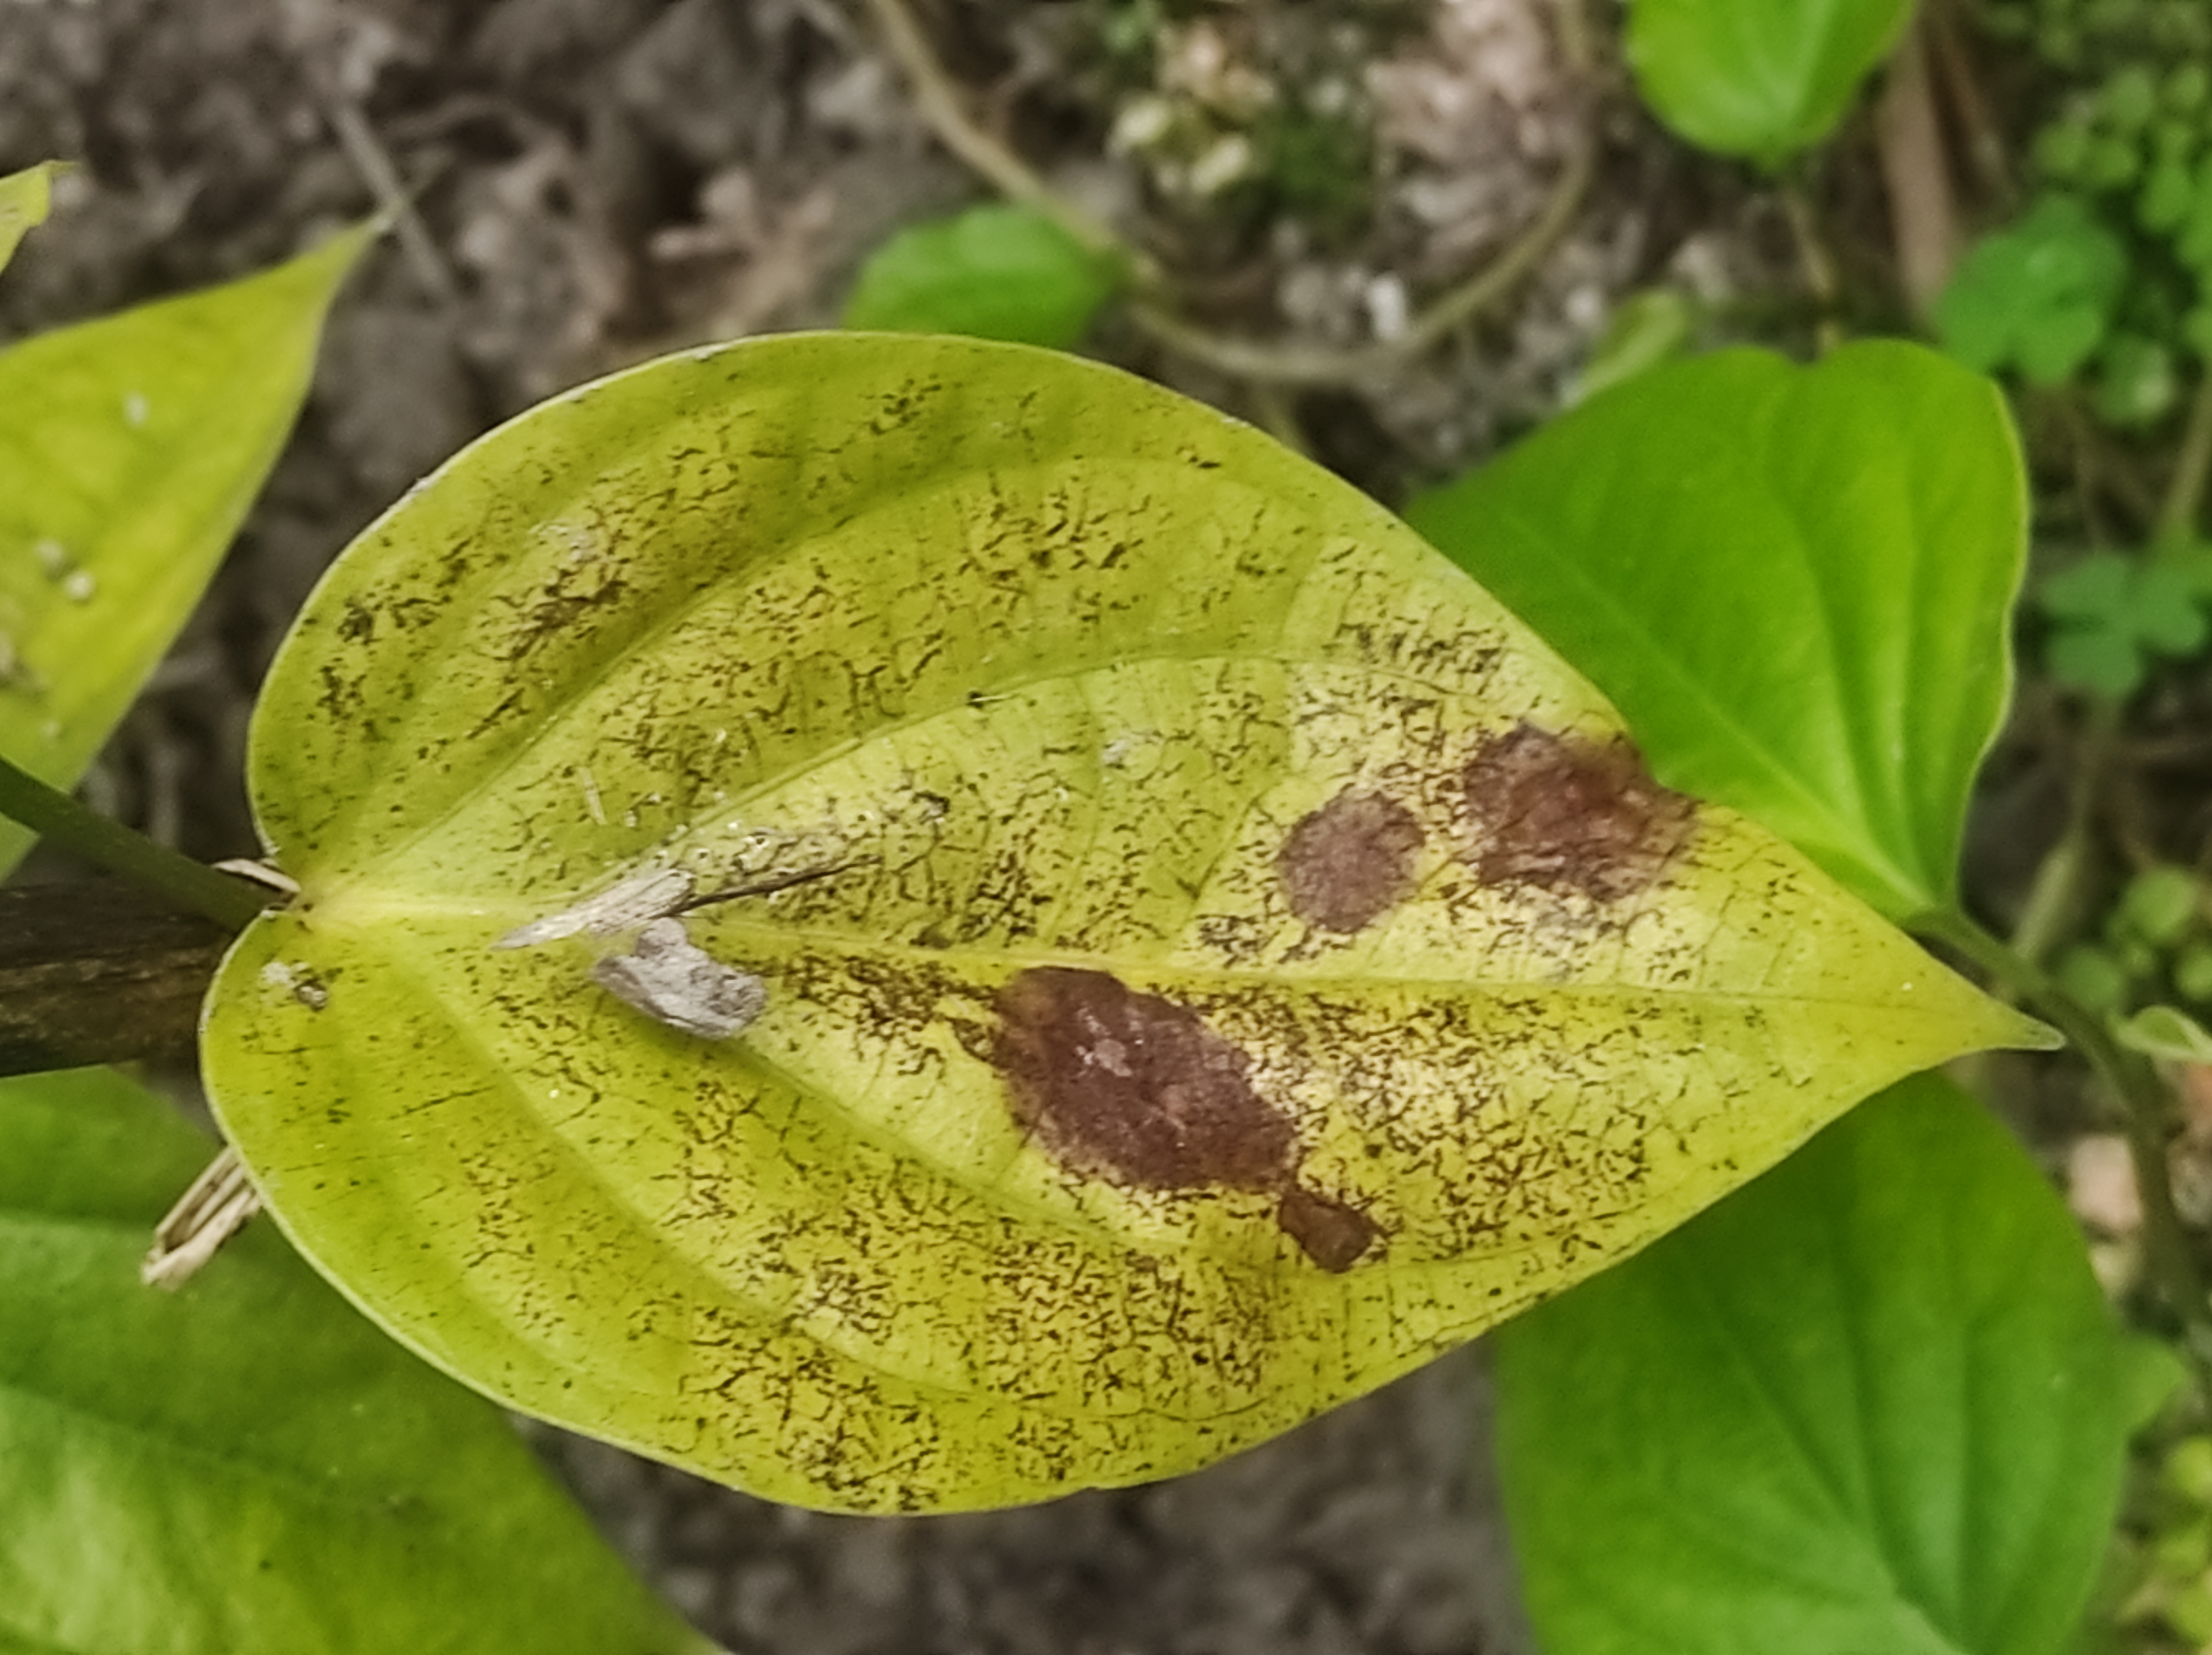
Label: Fungal_Brown_Spot_Disease